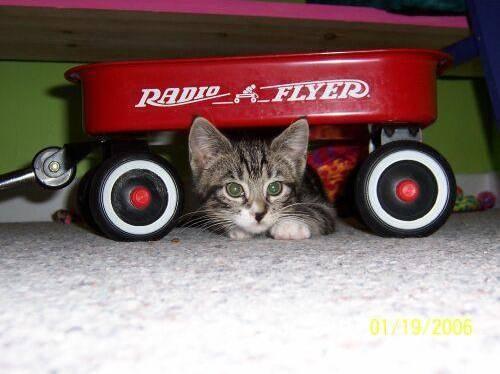
cat